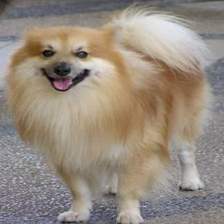
Species: dog
Breed: pomeranian